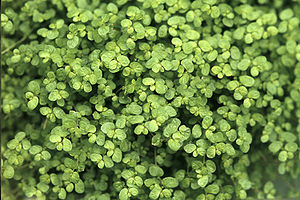
Husfred
Husfred er en stedsegrøn staude med en krybende vækst. Planten er en klassiker i danske vindueskarme, hvor den også dyrkes under navnet "Huslig lykke".